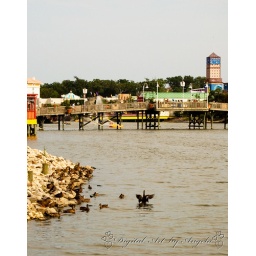
duck in water